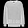
Label: Pullover